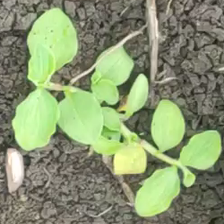
Weed species: Kena_(Commplina_benghalensio)